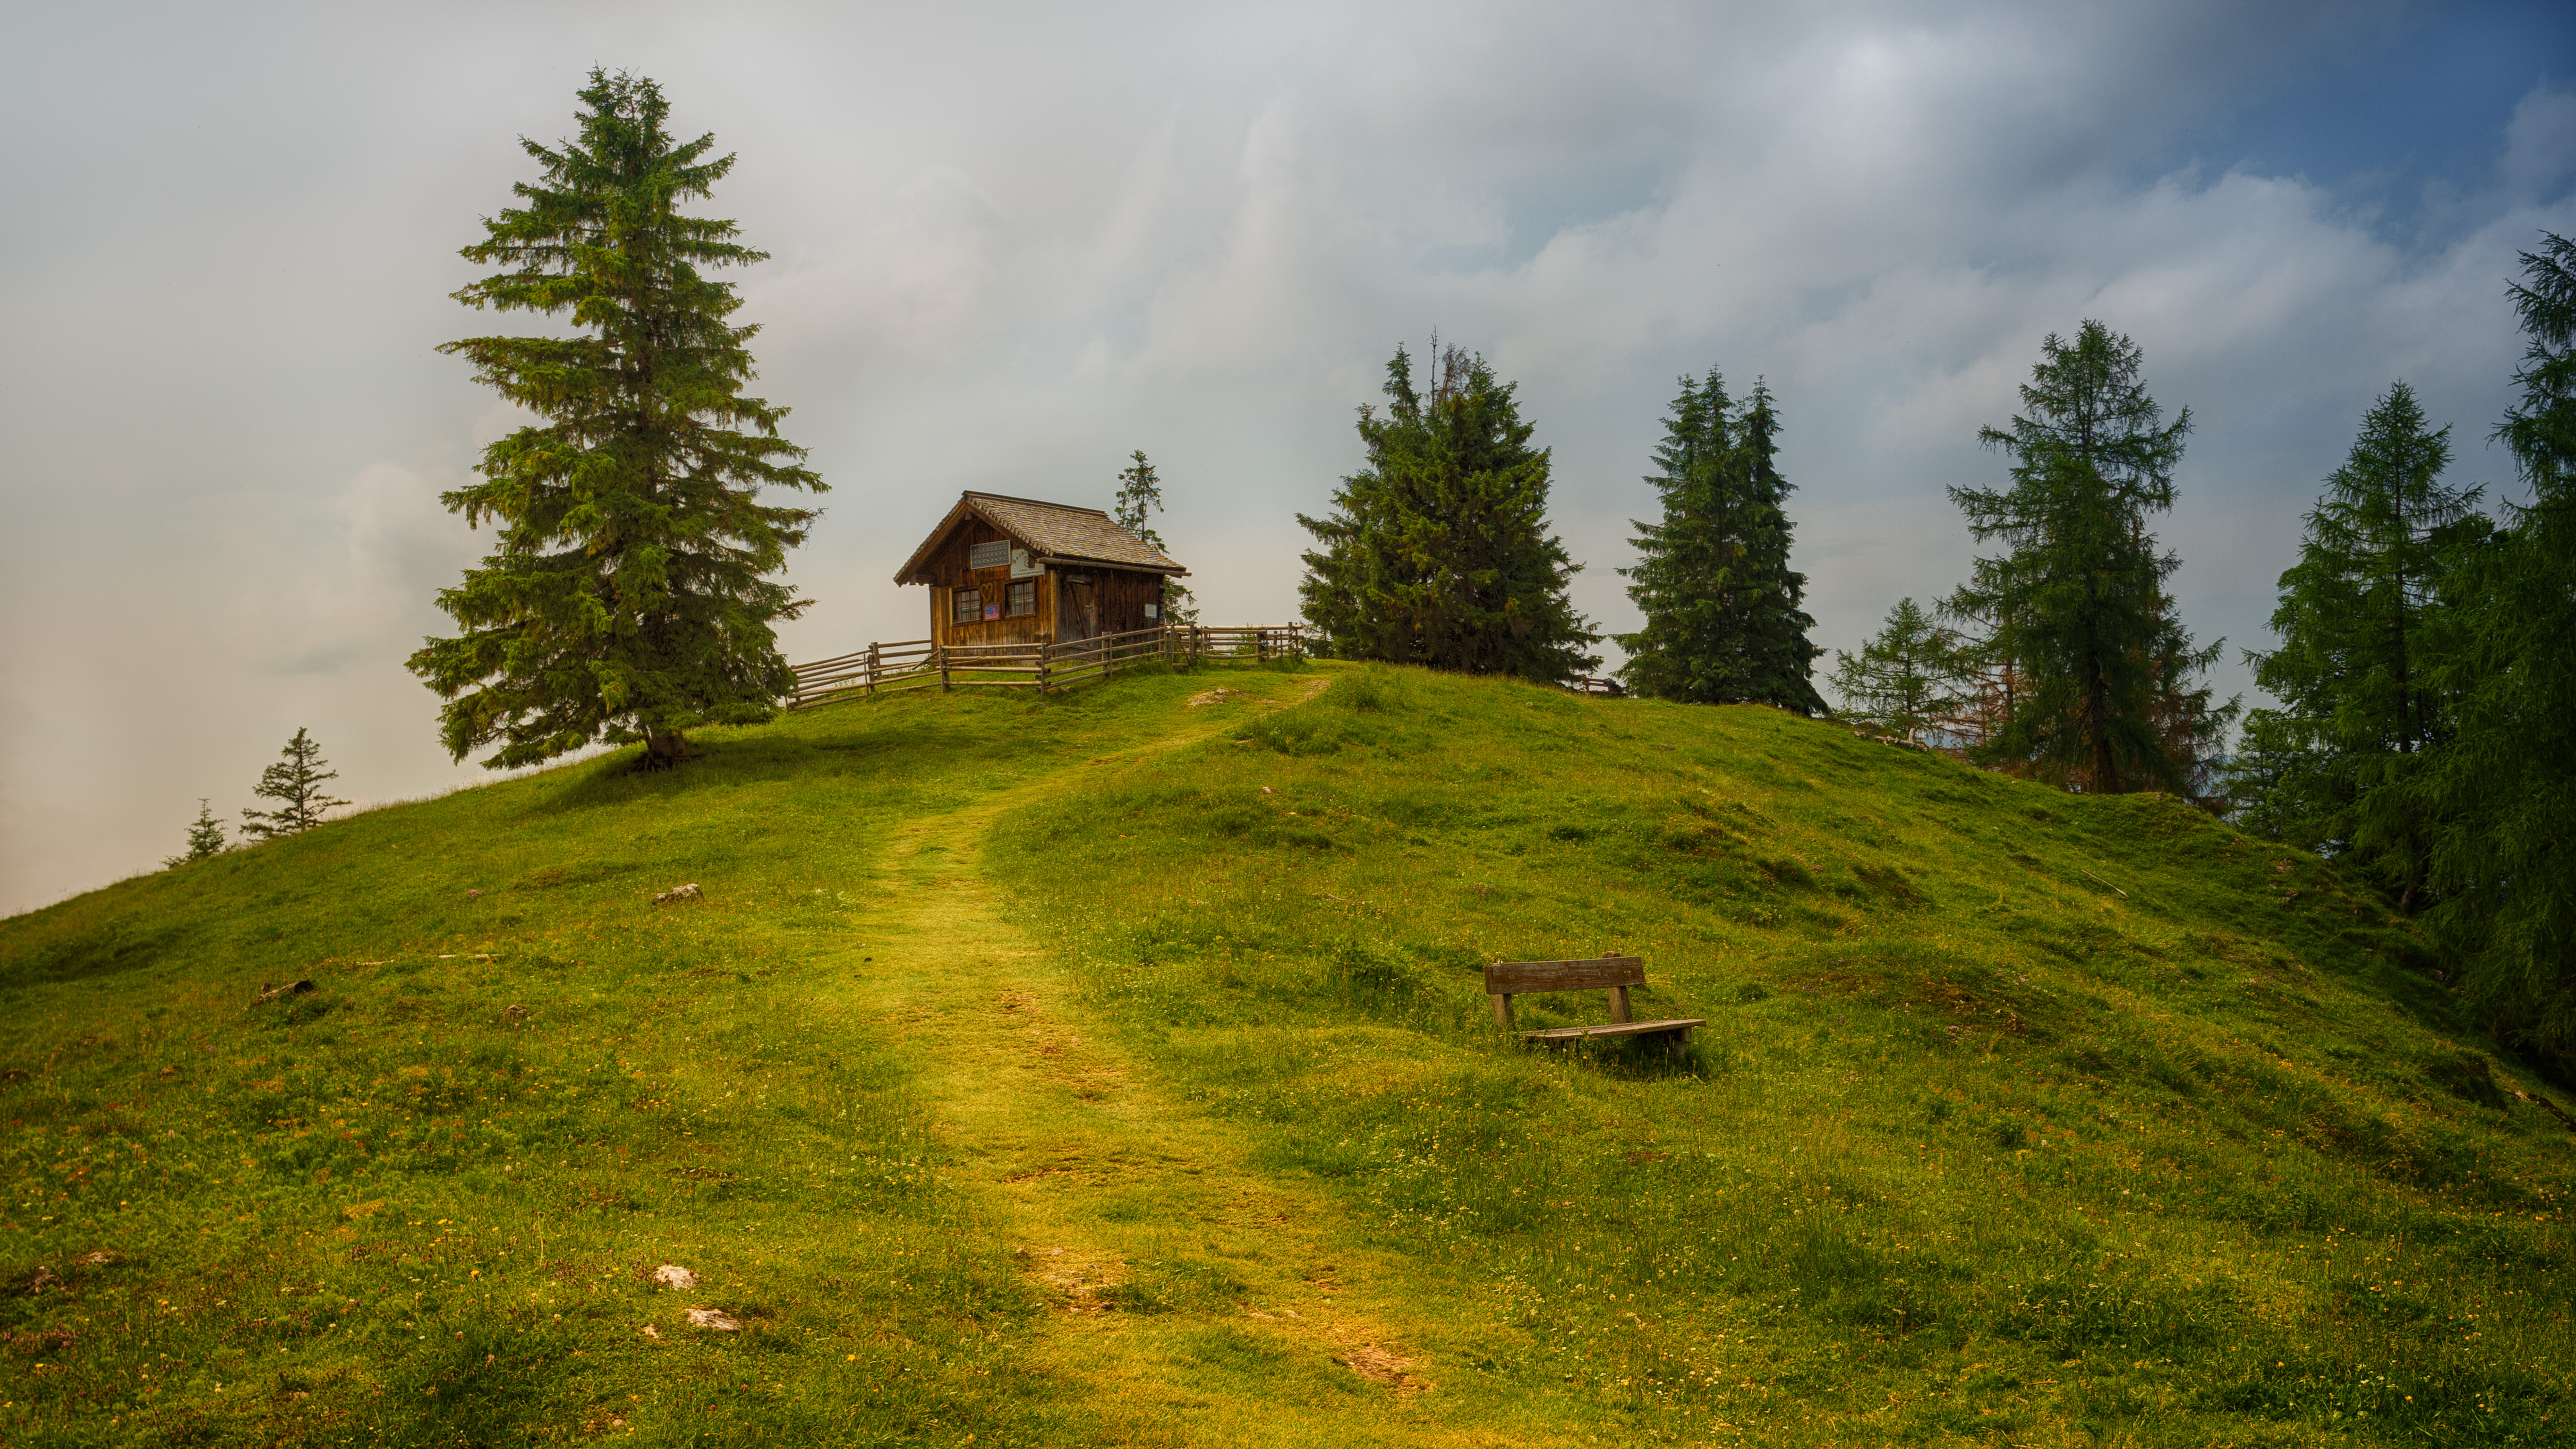
natural, nature, green, natural landscape, grassland, mountainous landforms, natural environment, sky, mountain, grass, meadow, tree, wilderness, mountain range, hill, biome, atmospheric phenomenon, pasture, house, alps, hill station, land lot, forest, landscape, highland, cloud, rural area, slope, home, plant, ridge, lawn, hut, plain, prairie, fell, temperate coniferous forest, mount scenery, screenshot, pine family, roof, conifer, terrain, national park, cottage, wildflower, farm, valley, building